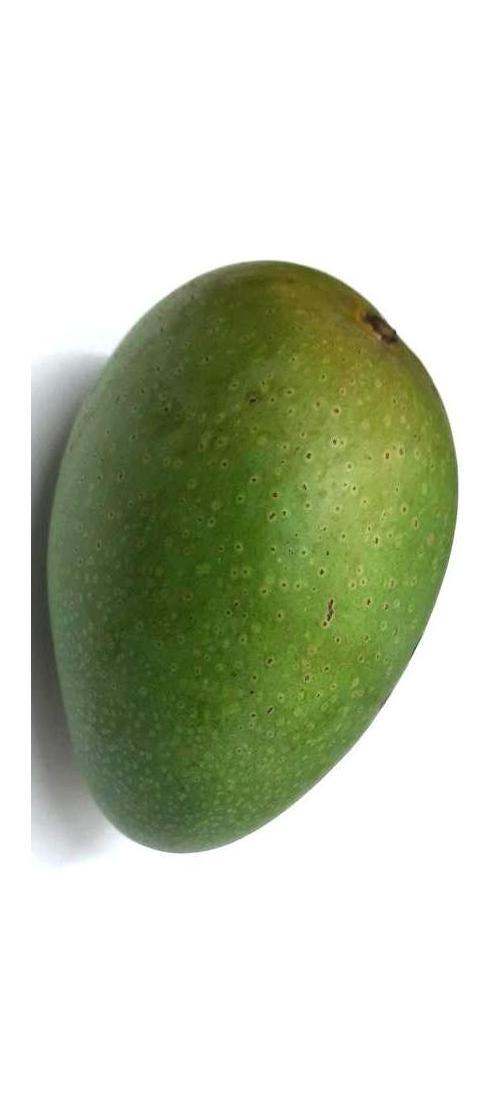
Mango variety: Ashshina Zhinuk